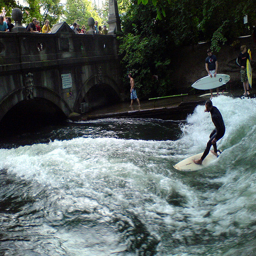
The men are all ready to surf on the water
a man is riding a surfboard on a wave
A man riding a surfboard on top of a river.
People are wakeboarding in an area near a bridge.
There is a man surfing in the water.